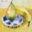
Label: pear